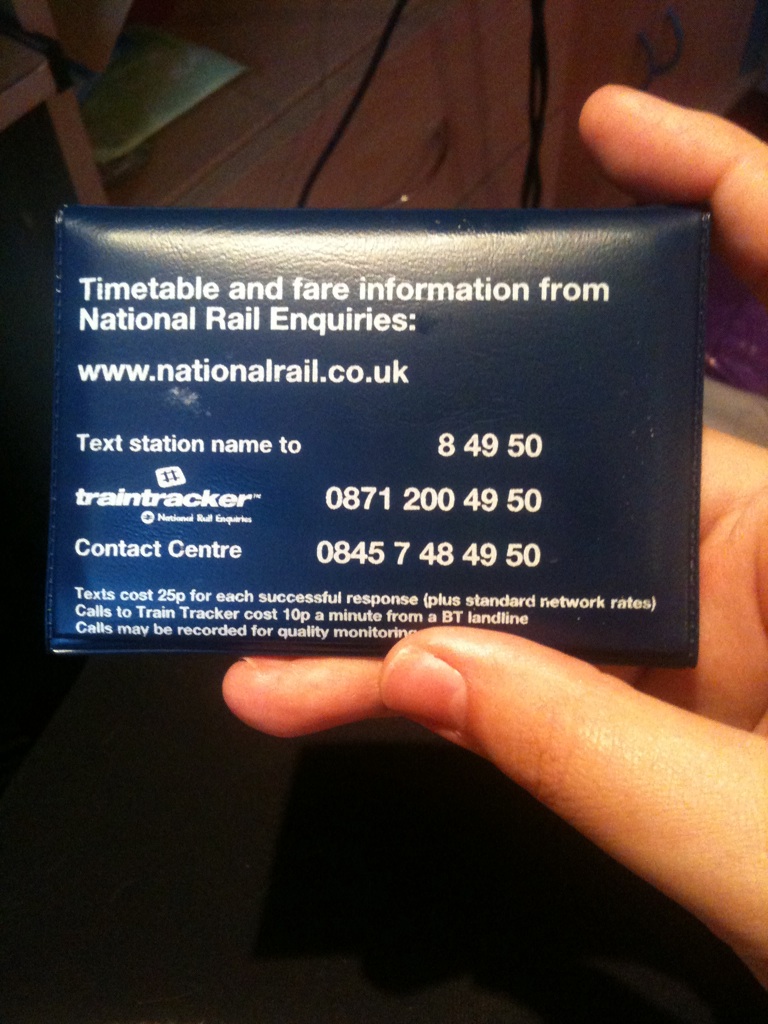Question: What is the phone number for the contact center?
Answer: 0845 7 48 49 50